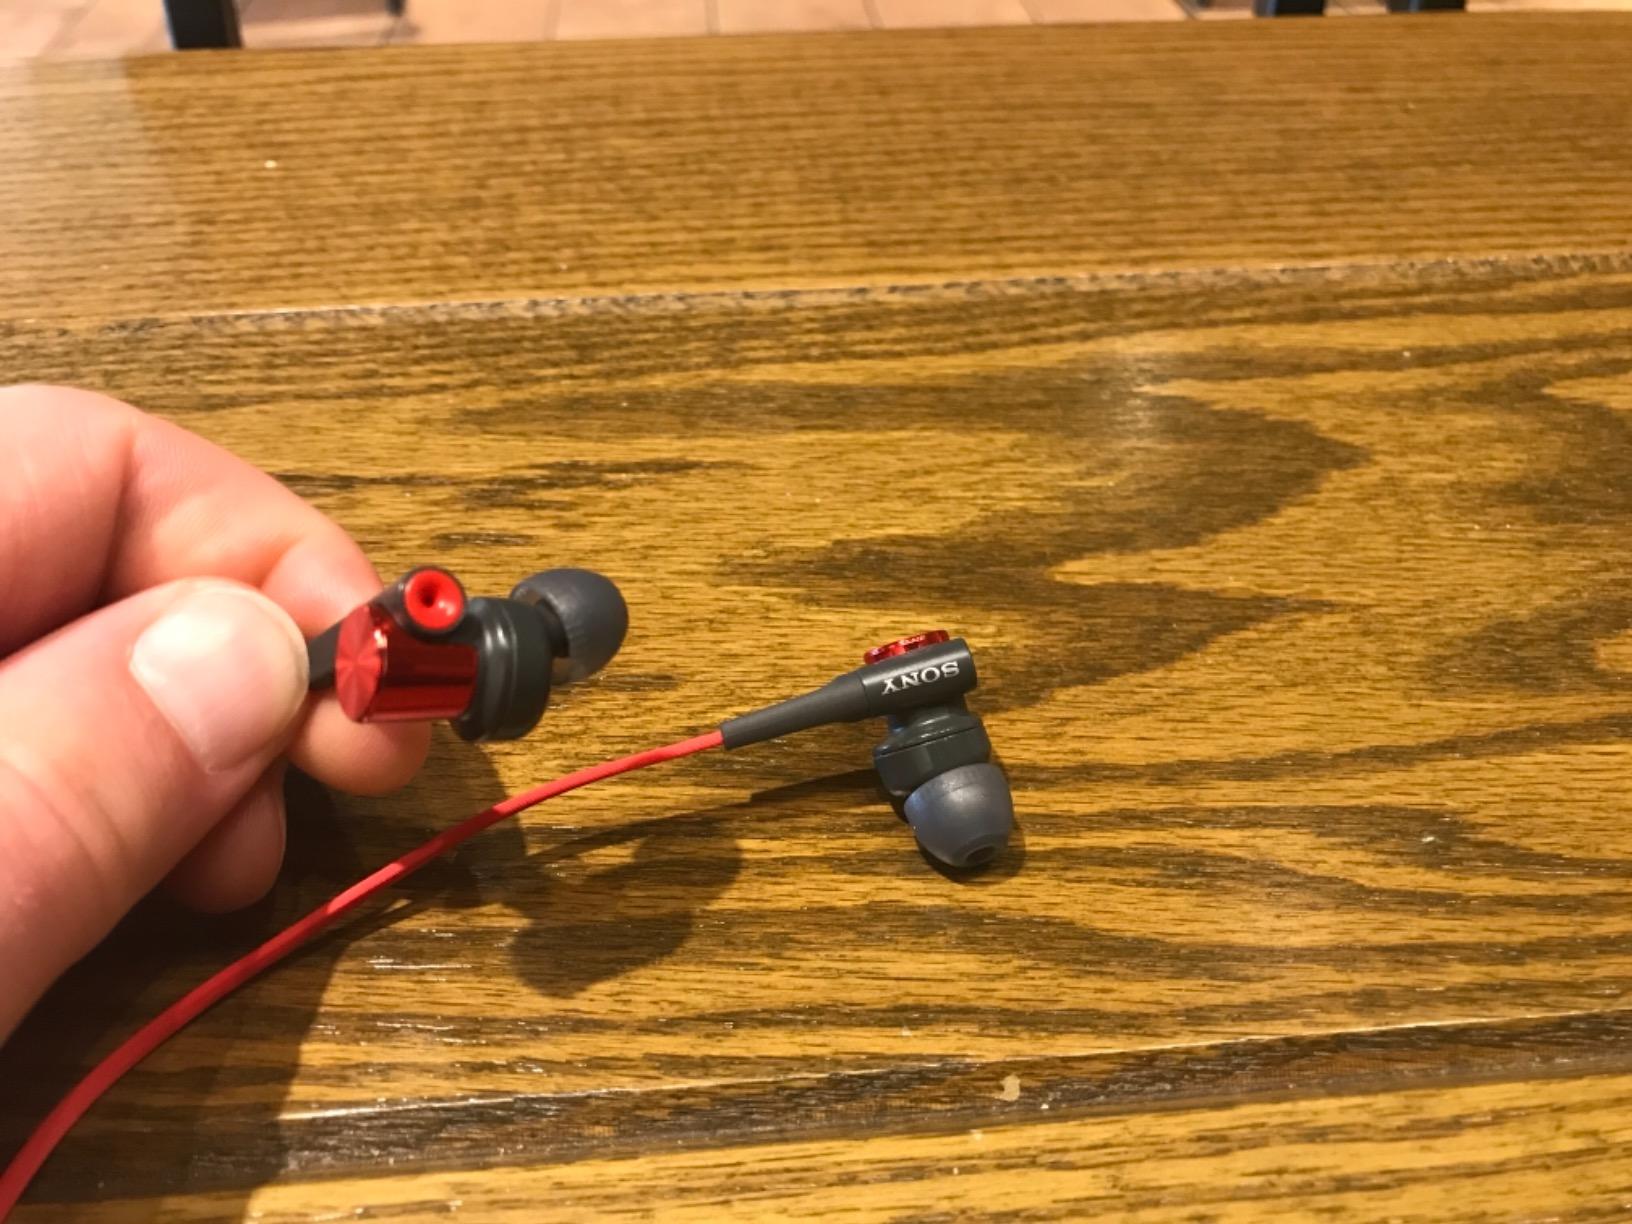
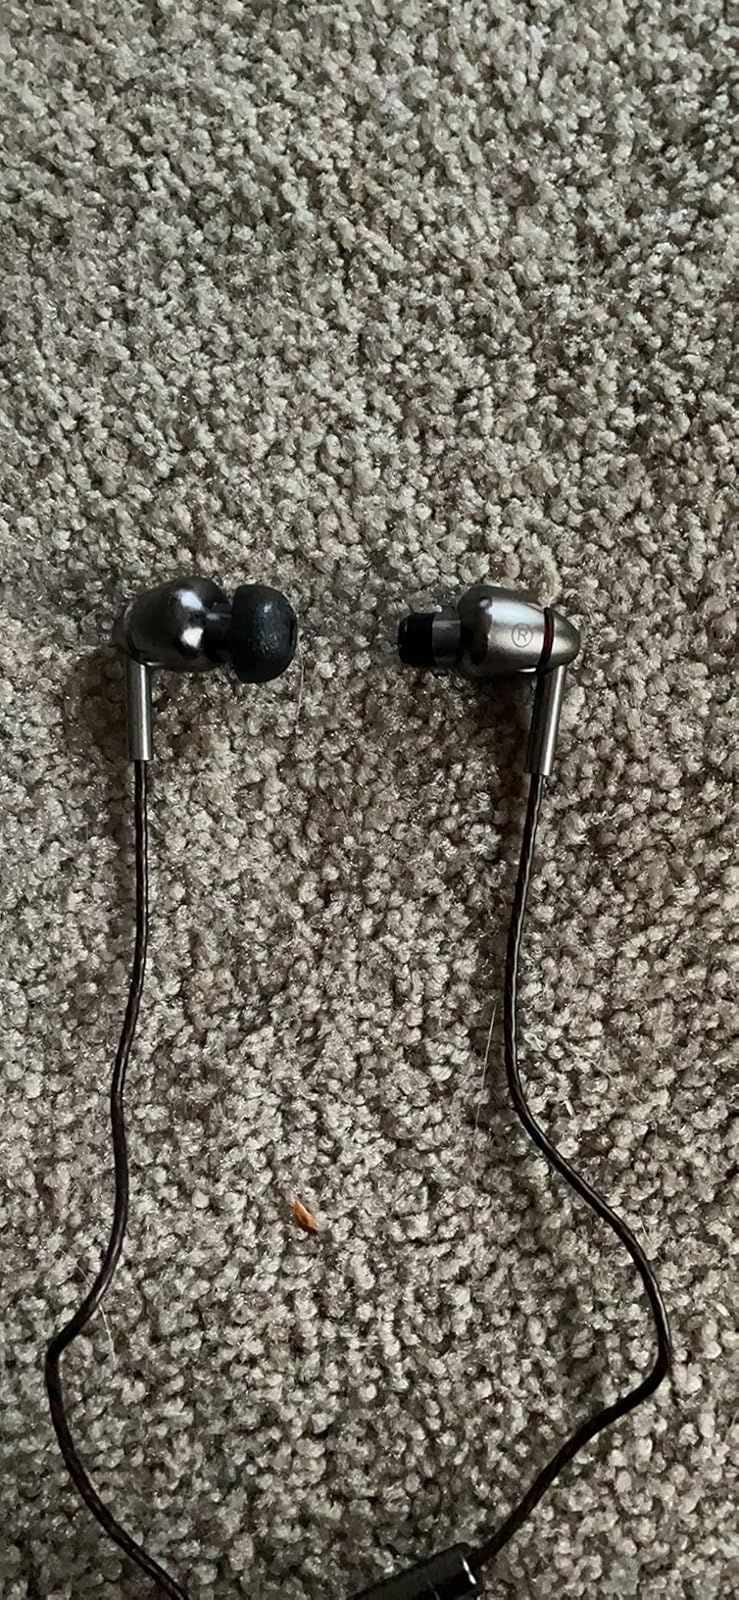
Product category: headphones
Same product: no